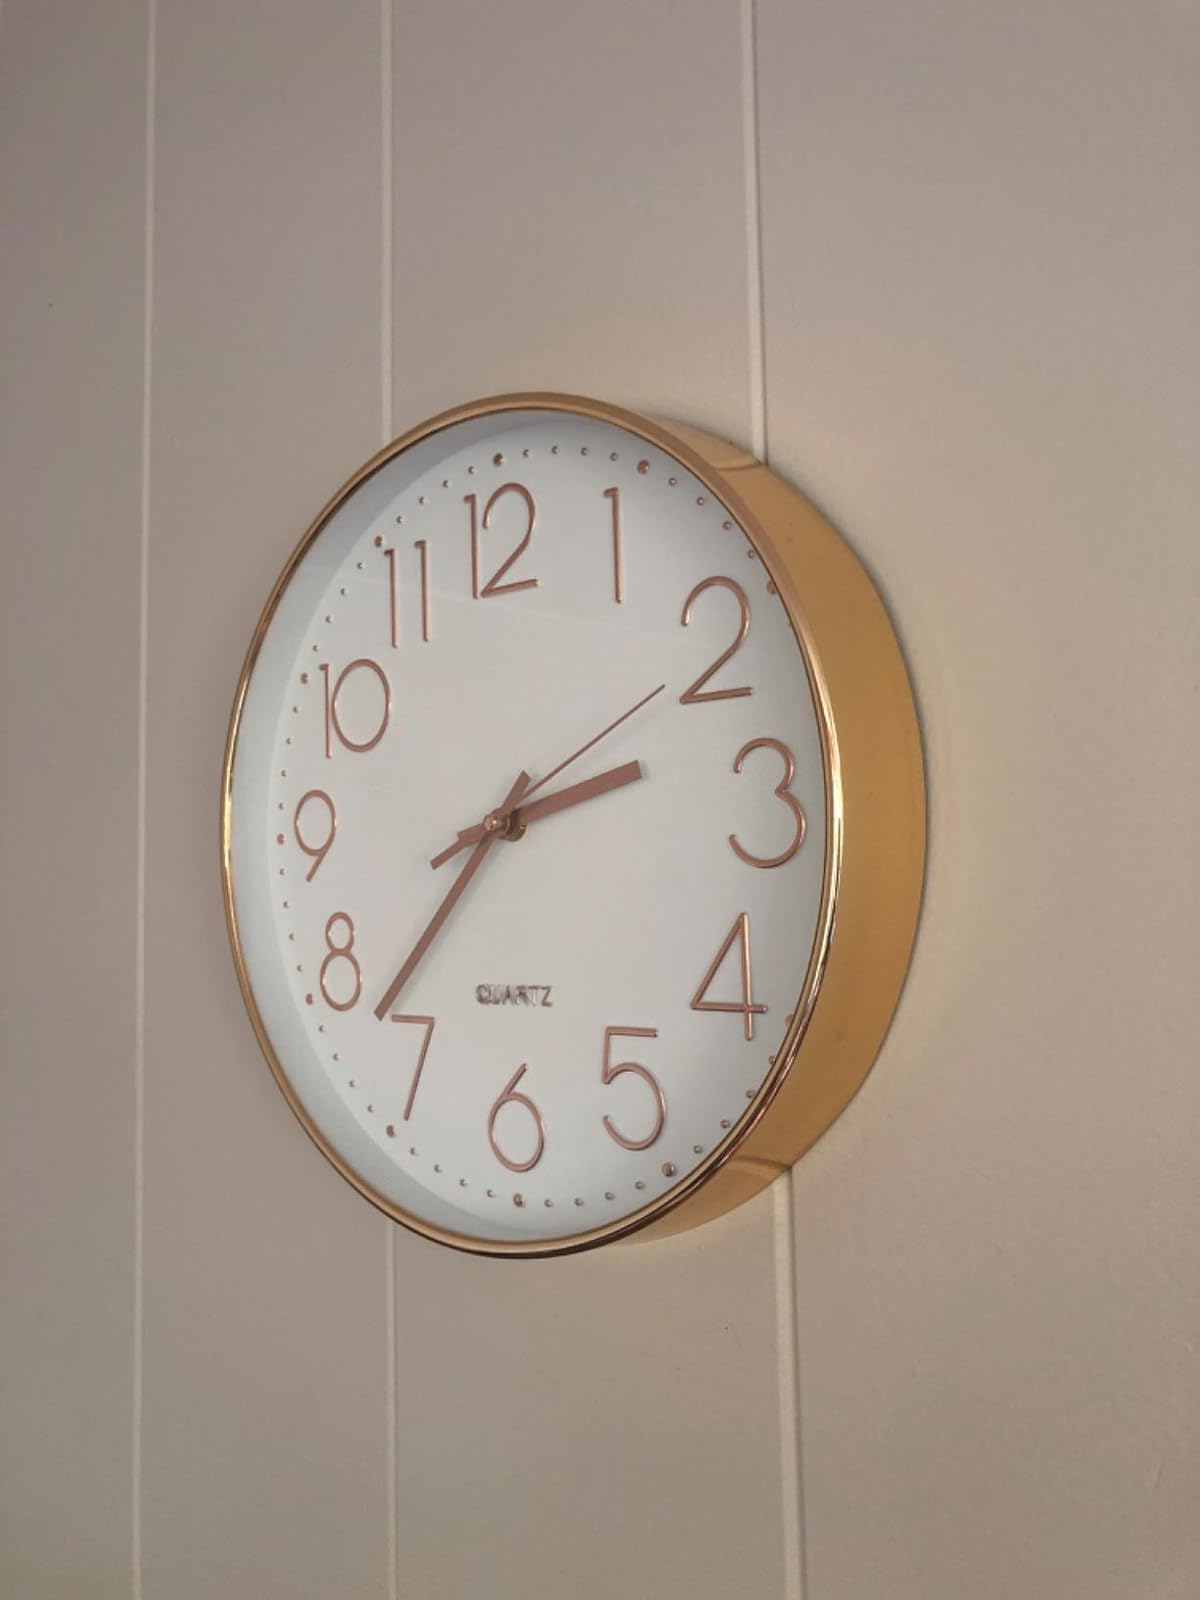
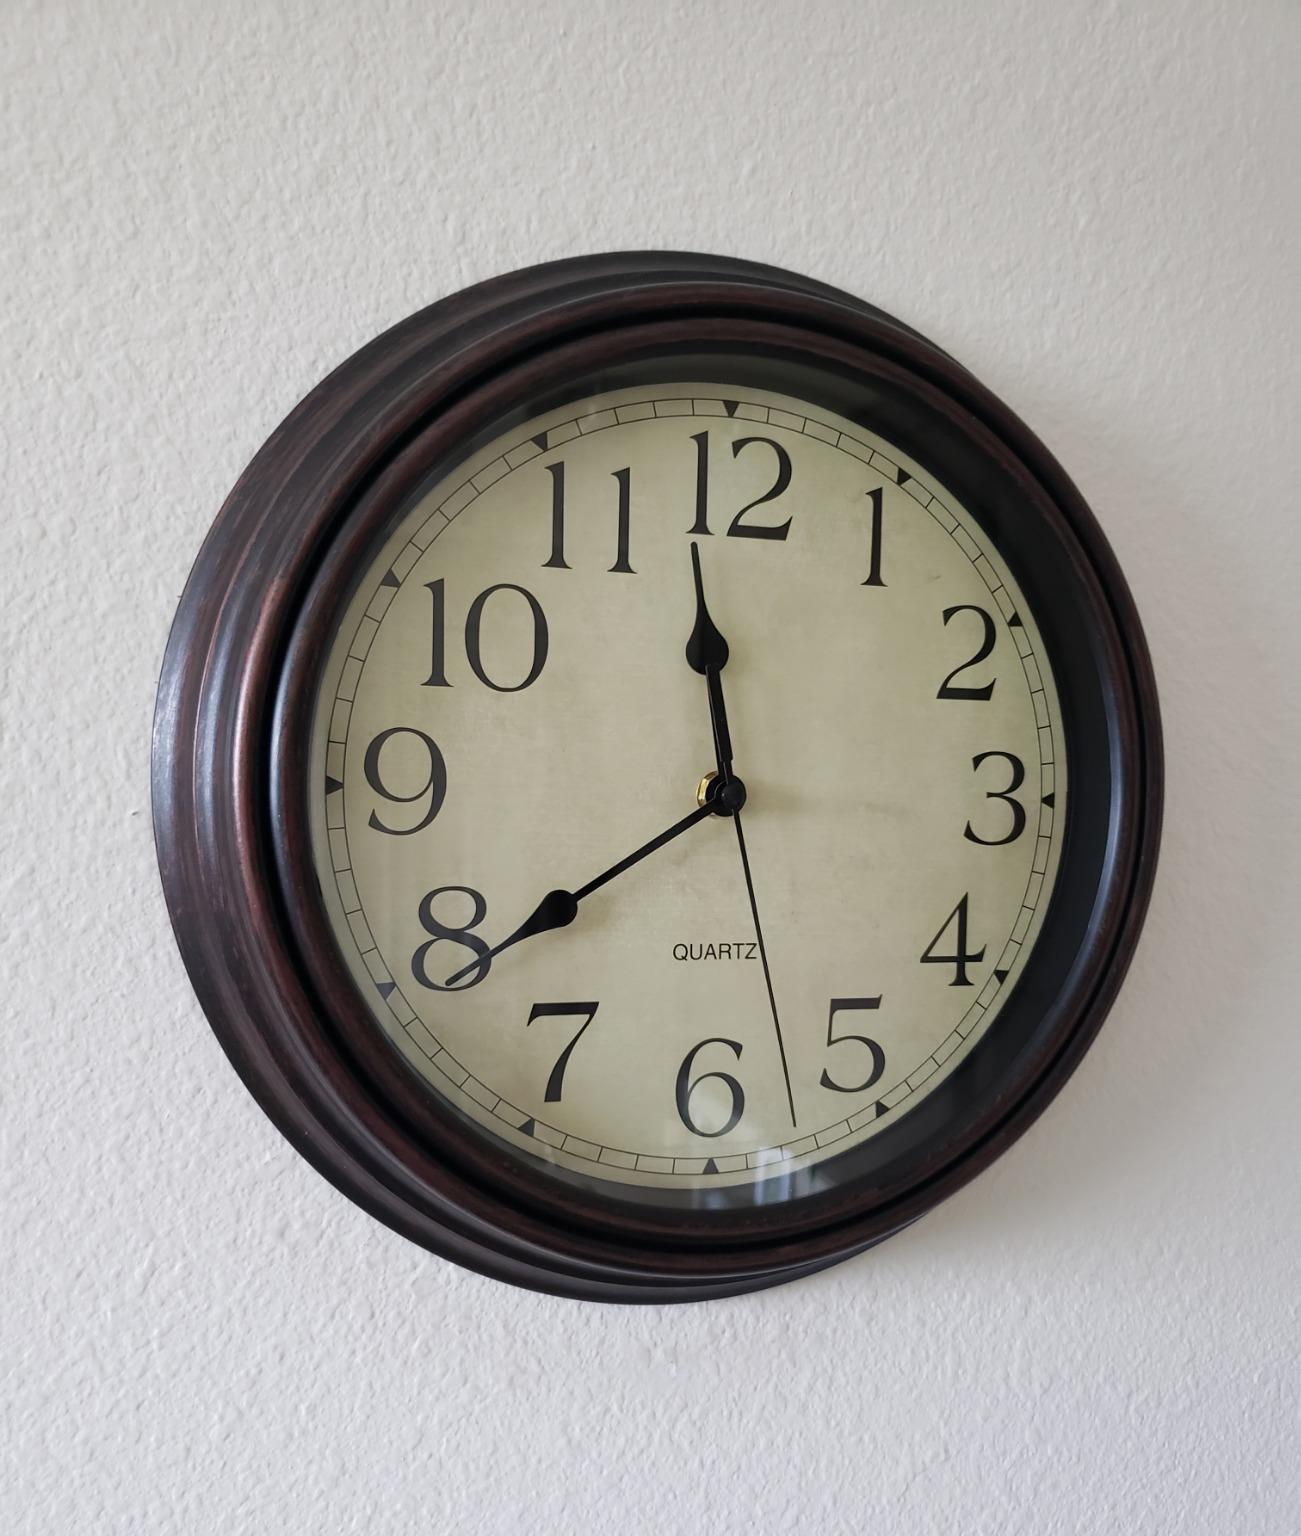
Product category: clock
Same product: no